Konya Archaeological Museum

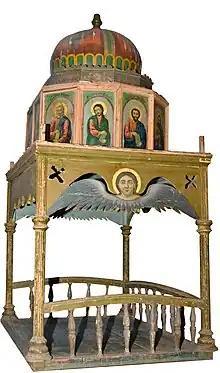
Byzantine artifact in Konya Archaeological Museum

Konya Archaeological Museum is a state archaeological museum in Konya, Turkey. Established in 1901, it had been relocated twice before moving to its present location in 1962. One of the most prominent displays in the museum is of sarcophagi and other antiquities from the ancient city of Çatalhöyük. Other exhibits relate to the Neolithic, Bronze Age (old-Bronze and mid-Bronze periods), Iron Age (Phrygian and Urartu), Classical, Hellenistic, Roman and the Byzantine periods; artifacts consist of ceramic ware, stone and bronze wares, ornaments and inscriptions. Among the objects displayed is a marble sarcophagus of the 3rd century AD, with elaborate relief sculptures depicting the life of Hercules. In the outer open yard of the museum there are a number of small sculptures, sarcophagi, column capitals, and samples of epigraphy.